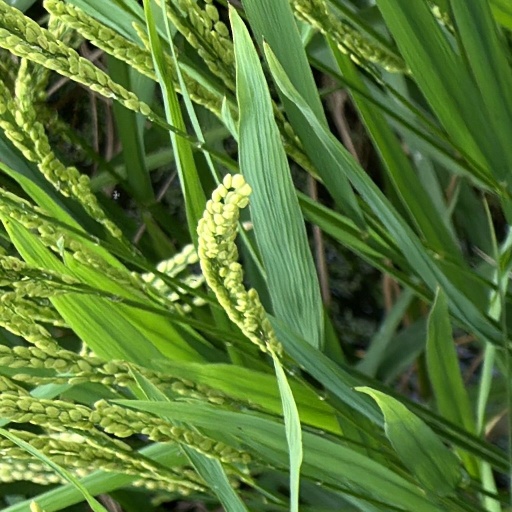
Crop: rice